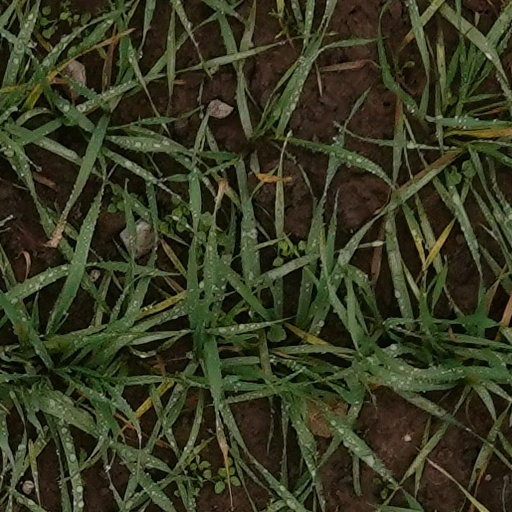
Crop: wheat